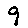
Label: 9